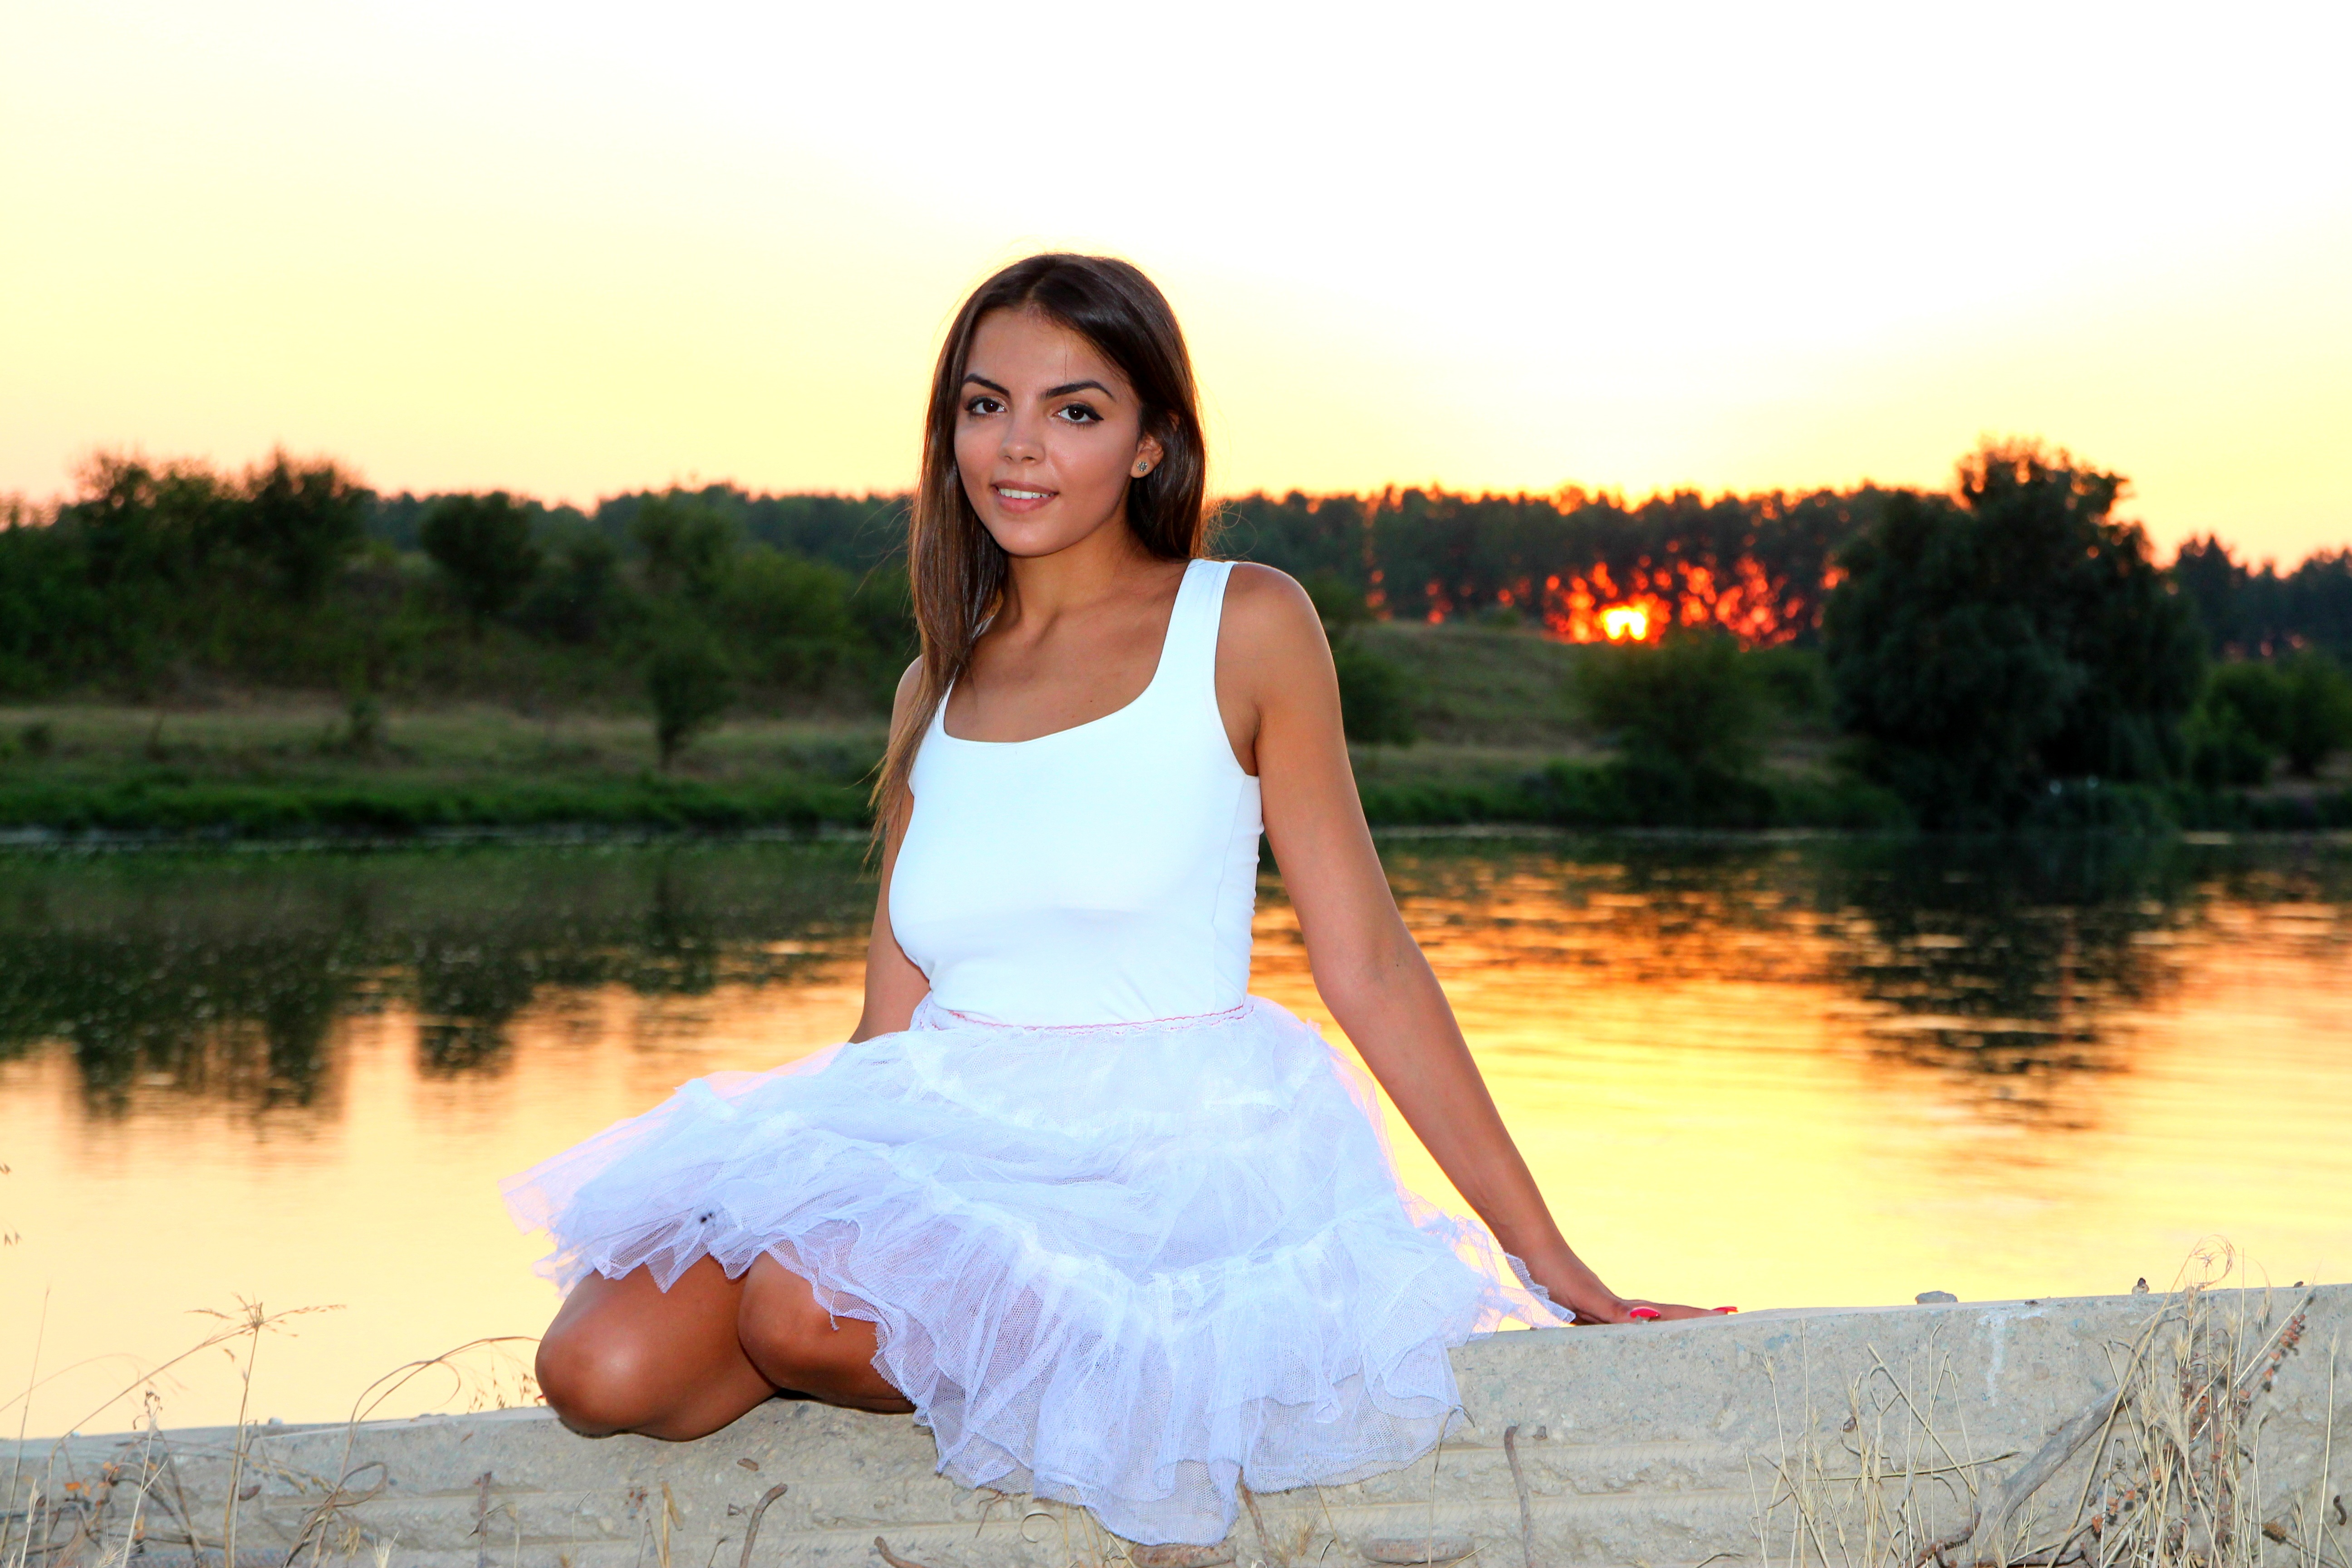
water, nature, person, sky, girl, woman, sunset, white, sunlight, lake, model, reflection, sitting, romance, in the evening, dress, photograph, beauty, abdomen, photo shoot, portrait photography, human positions, physical fitness